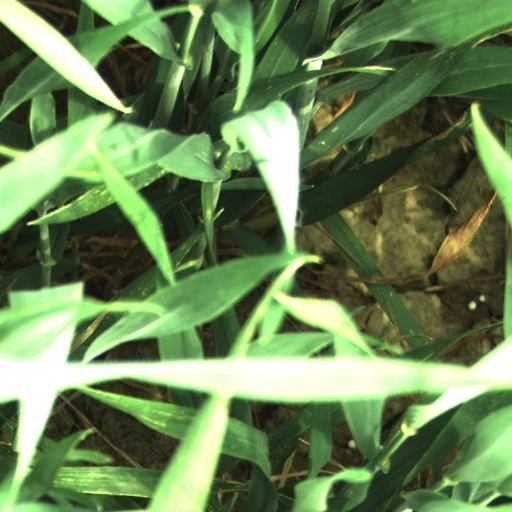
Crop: wheat